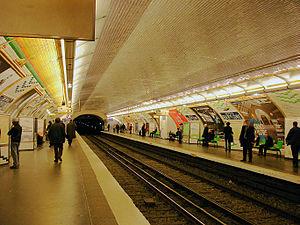
Station Sèvres - Babylone de la ligne 10 du métro de Paris, France.
Sèvres - Babylone est une station des lignes 10 et 12 du métro de Paris, située à la limite des 6ᵉ et 7ᵉ arrondissements de Paris.